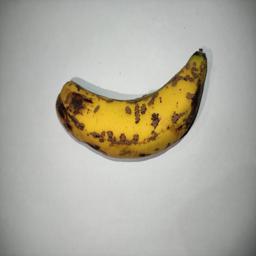
Banana variety: Sagor Kola